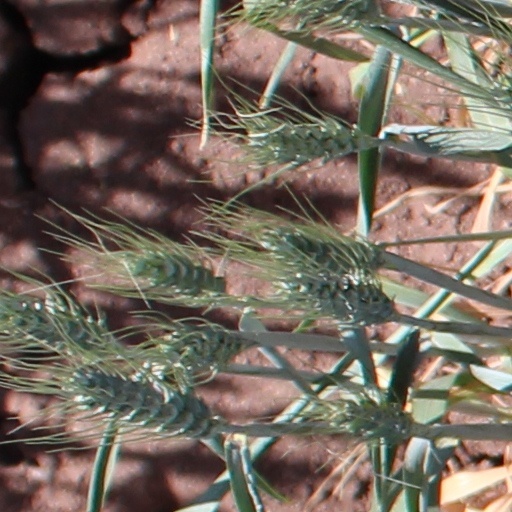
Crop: wheat